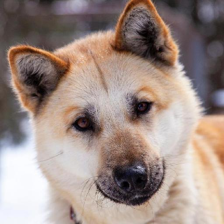
Label: animals